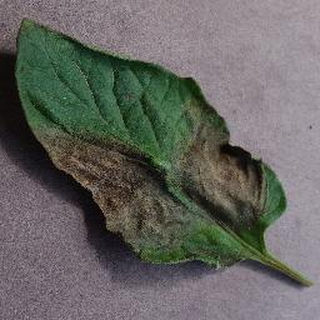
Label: tomato_late_blight